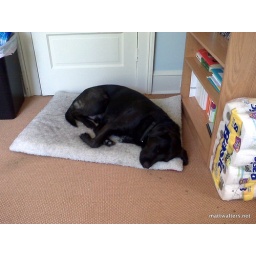
Atticus sleeping in the office